History of deaf education in the United States

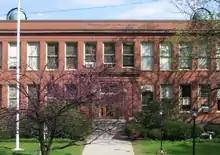
Hubbard Hall is the former main school building at the Northampton campus of Clarke Schools for Hearing and Speech, an oral school. It became an apartment building in 2016.

In this educational method, deafness is not seen as a medical issue; it is instead seen as a cultural issue. In the bilingual-bicultural program, it is advocated that children who are deaf be taught ASL as a first language, then be taught written and/or spoken English as a second language. Bilingual-bicultural programs emphasize that English and ASL are equal languages, and they work to help children develop age-appropriate levels of fluency in both languages. The bilingual-bicultural approach holds the belief that deaf children are visual learners as opposed to auditory learners, and therefore, academic content should be fully accessible to all deaf students (i.e. not contingent on spoken receptive/expressive skills, which may vary across students), so academic content is delivered in ASL and/or written English. Since it is not possible to simultaneously produce grammatically correct, fluent American Sign Language and spoken English, only one language is used at a time. Because there is no risk in learning sign language, the bilingual-bicultural approach mitigates the risk of language deprivation (a condition that arises when children have limited access to both spoken and sign language). Many bilingual-bicultural schools have dormitories, and deaf children can either commute to the school daily or stay in a dormitory as part of the residential program and visit their families on weekends and/or holidays and school vacations.